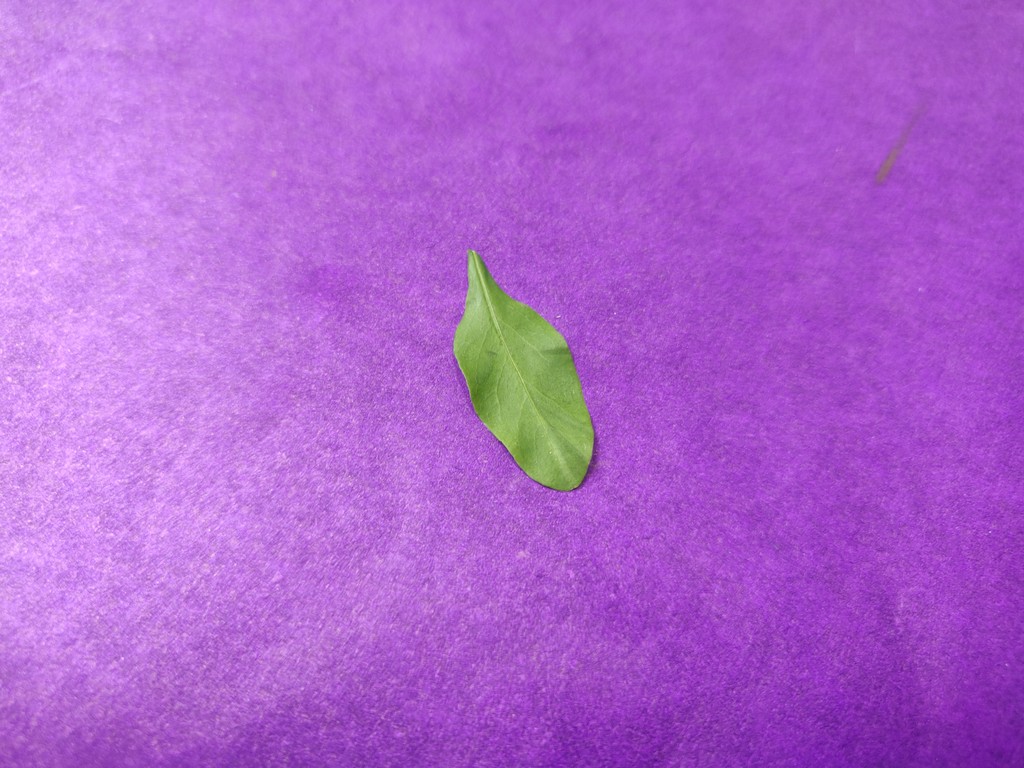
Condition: Healthy
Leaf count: single
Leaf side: front